Inishbarra

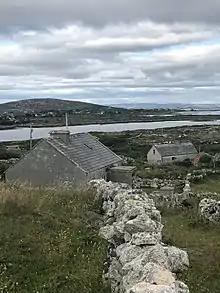
Inishbarra Lettermore Galway Ireland

Inishbarra is an island in County Galway situated east of the mouth of Kilkieran bay. An artificial causeway links the island to the mainland but this is only usable at very low tide.